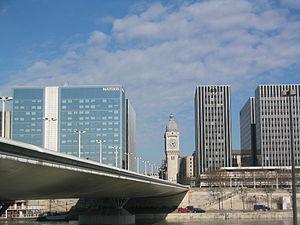
Natixis est un établissement financier français créé en 2006, filiale du groupe BPCE, lui-même issu de la fusion des groupes Caisse d'épargne et Banque populaire.